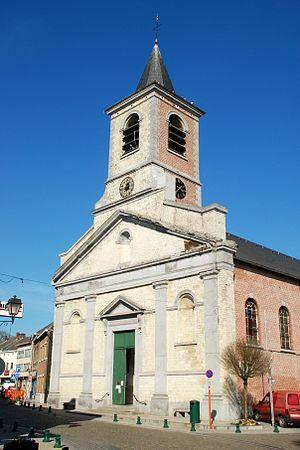
Belgique - Wallonie - Église Saint-Jean l'Évangéliste de Genappe
Genappe est une ville francophone de Belgique située en Région wallonne dans la province du Brabant wallon.
L'église Saint-Jean-l'Évangéliste est une église de style néo-classique située à Genappe, ville belge de la province du Brabant wallon.